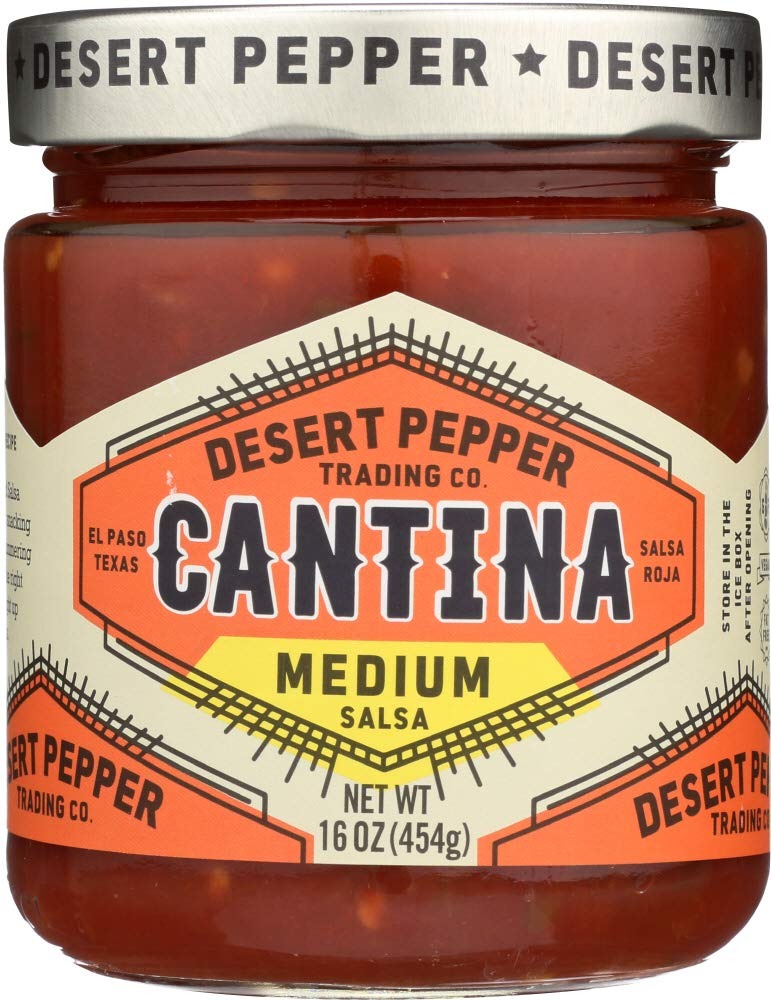
Item Name: Desert Pepper Trading Cantina Salsa, Medium Red, 16 Oz
Bullet Point 1: Pepper
Bullet Point 2: Desert Pepper
Value: 16.0
Unit: Ounce

Price: 14.99